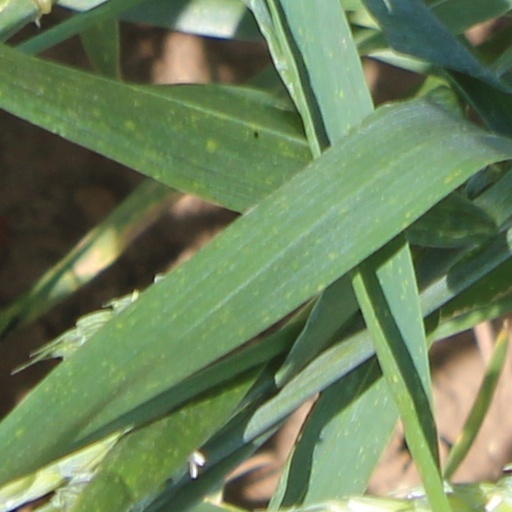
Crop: wheat